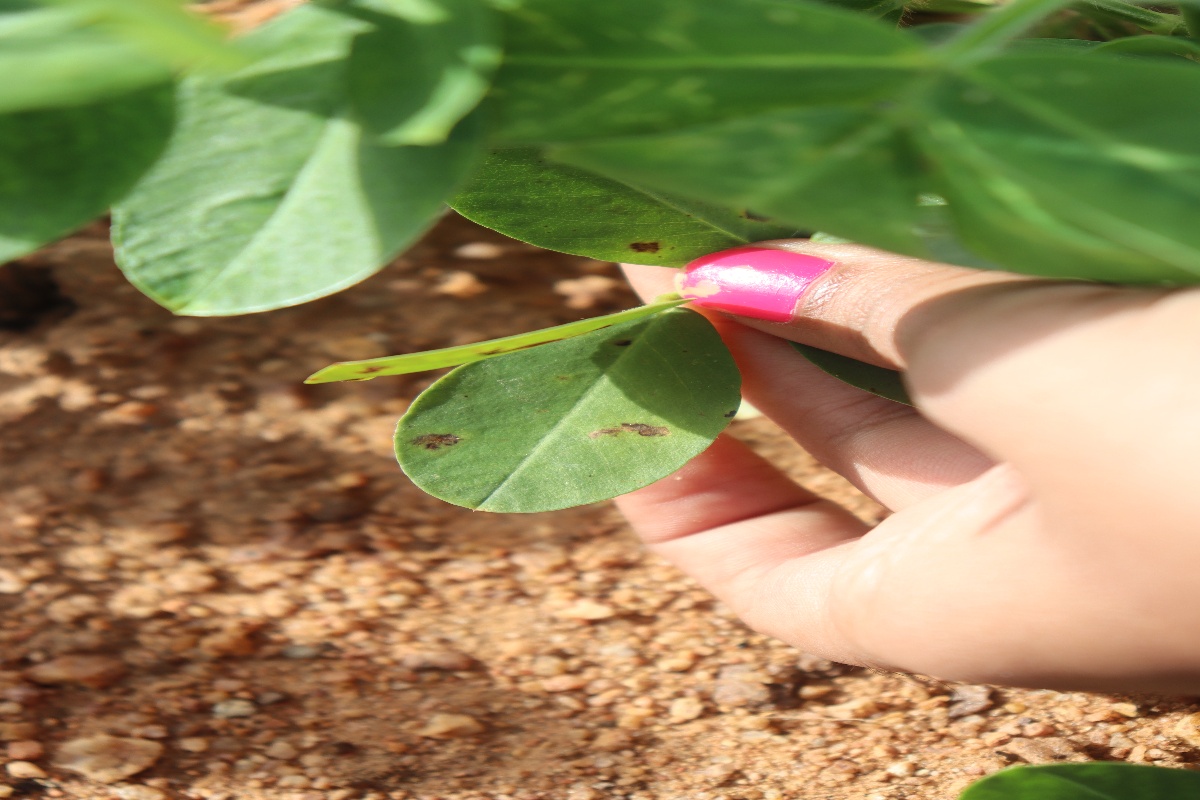
Label: early_leaf_spot